Saab 9-7X

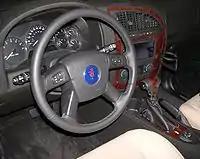
Interior of The 2007 Saab 9-7X showing the Saab style dashboard, cup holder, and ignition key location, also with optional navigation system

The Saab 9-7X is a compact luxury crossover SUV that was manufactured by General Motors for the American market and marketed under the Saab marque, then owned by GM. The 9-7X was first presented at the 2004 New York International Auto Show, and was available starting with the 2005 model year, as a replacement for the Oldsmobile Bravada.